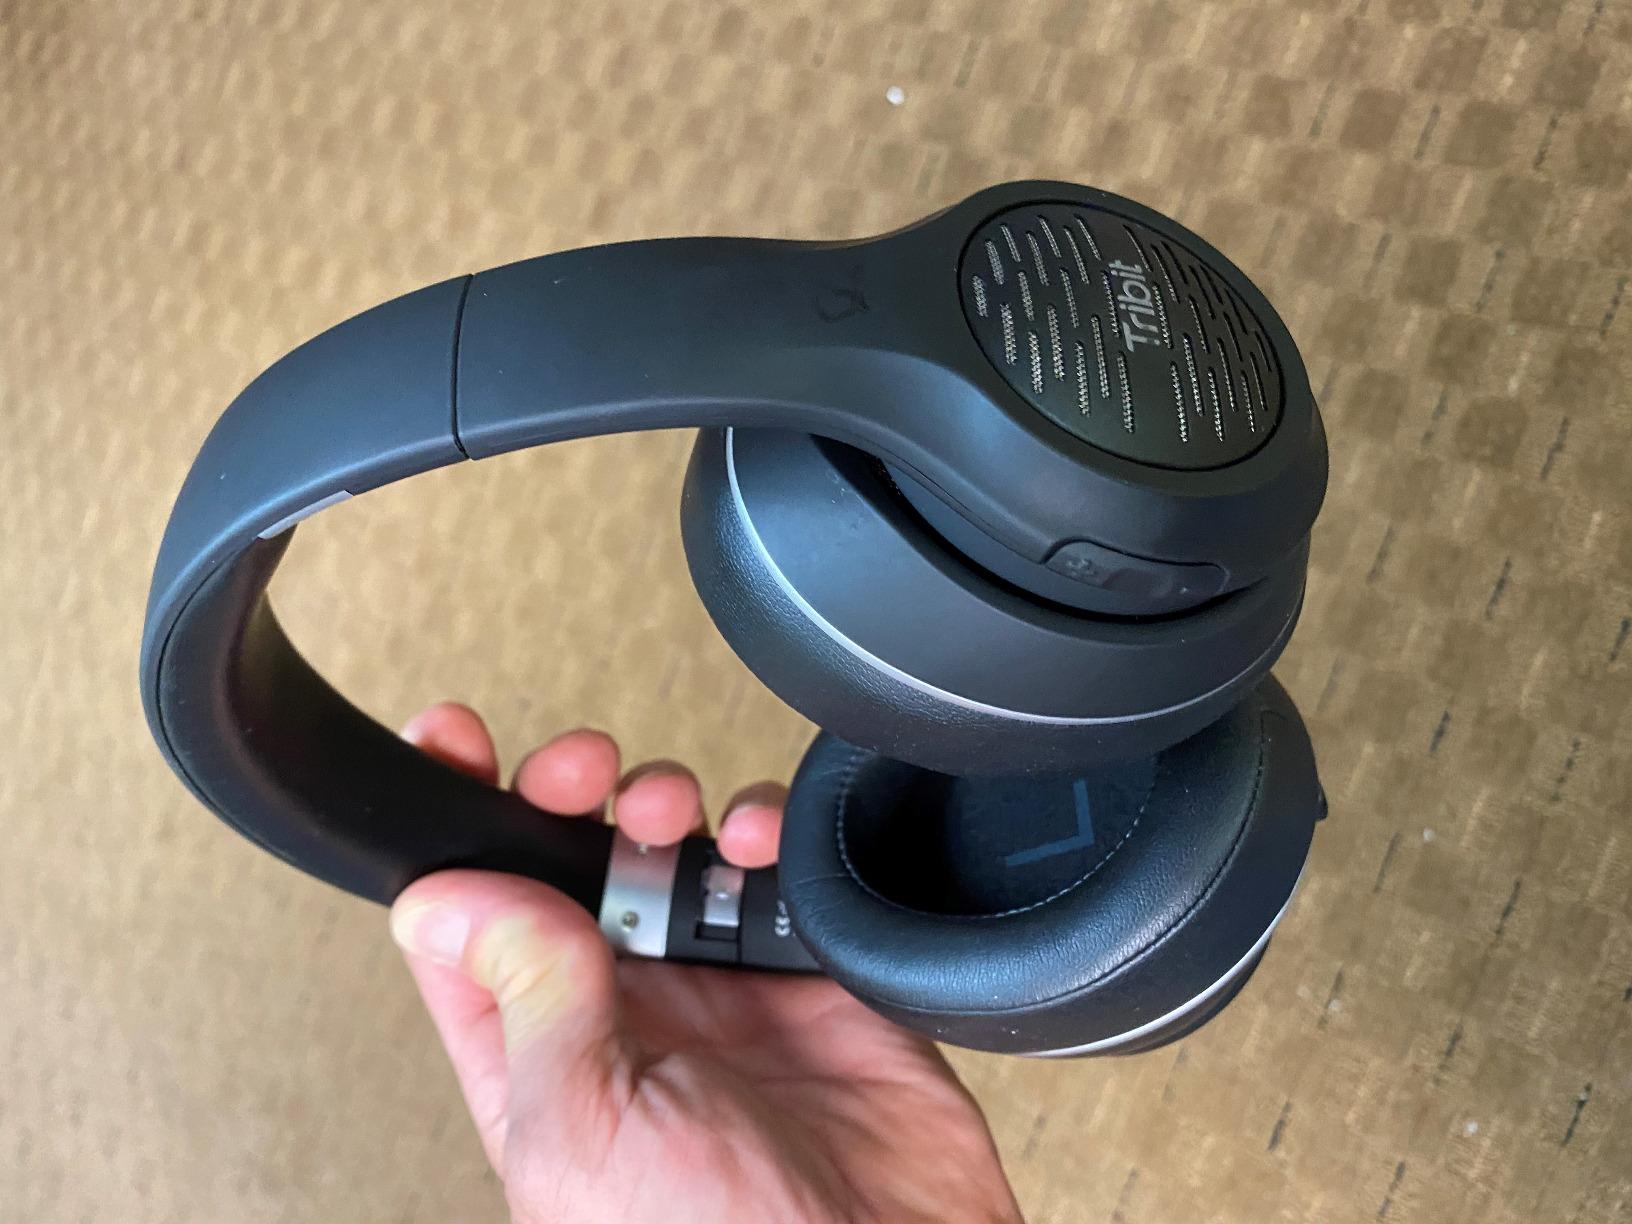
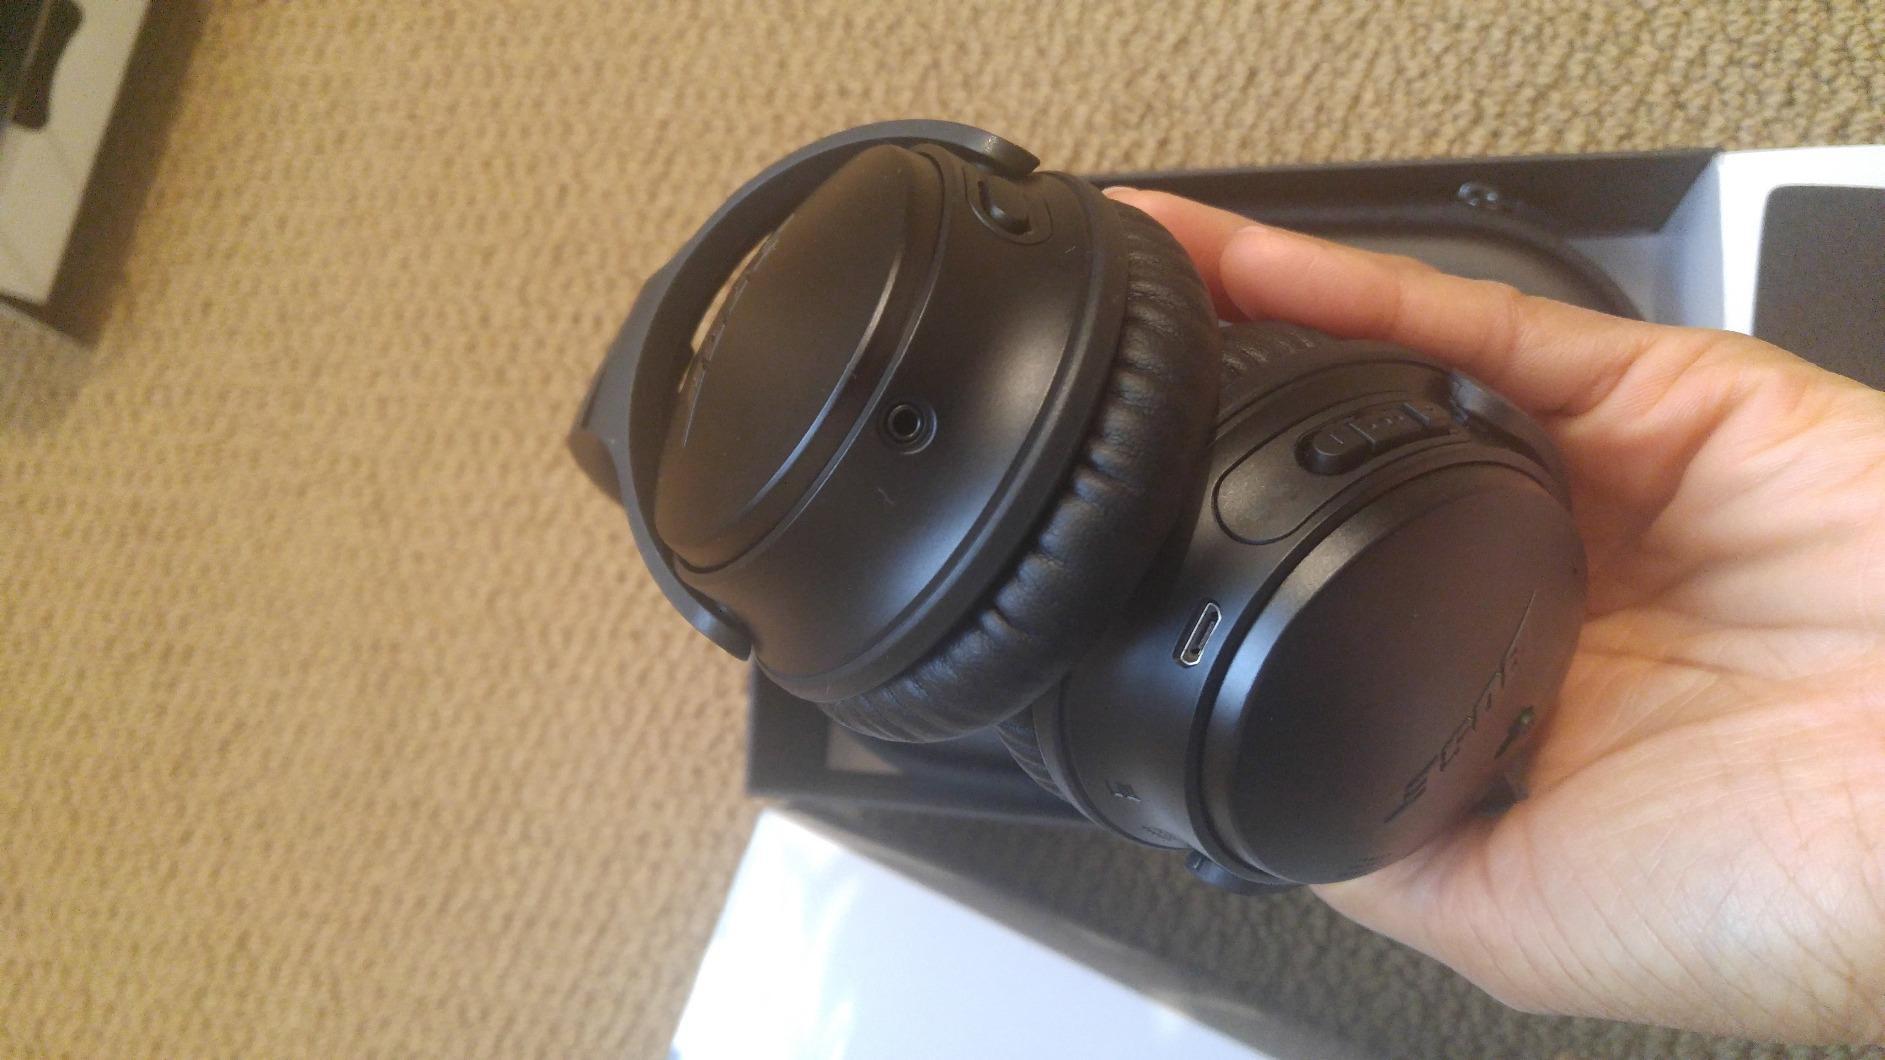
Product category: headphones
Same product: no